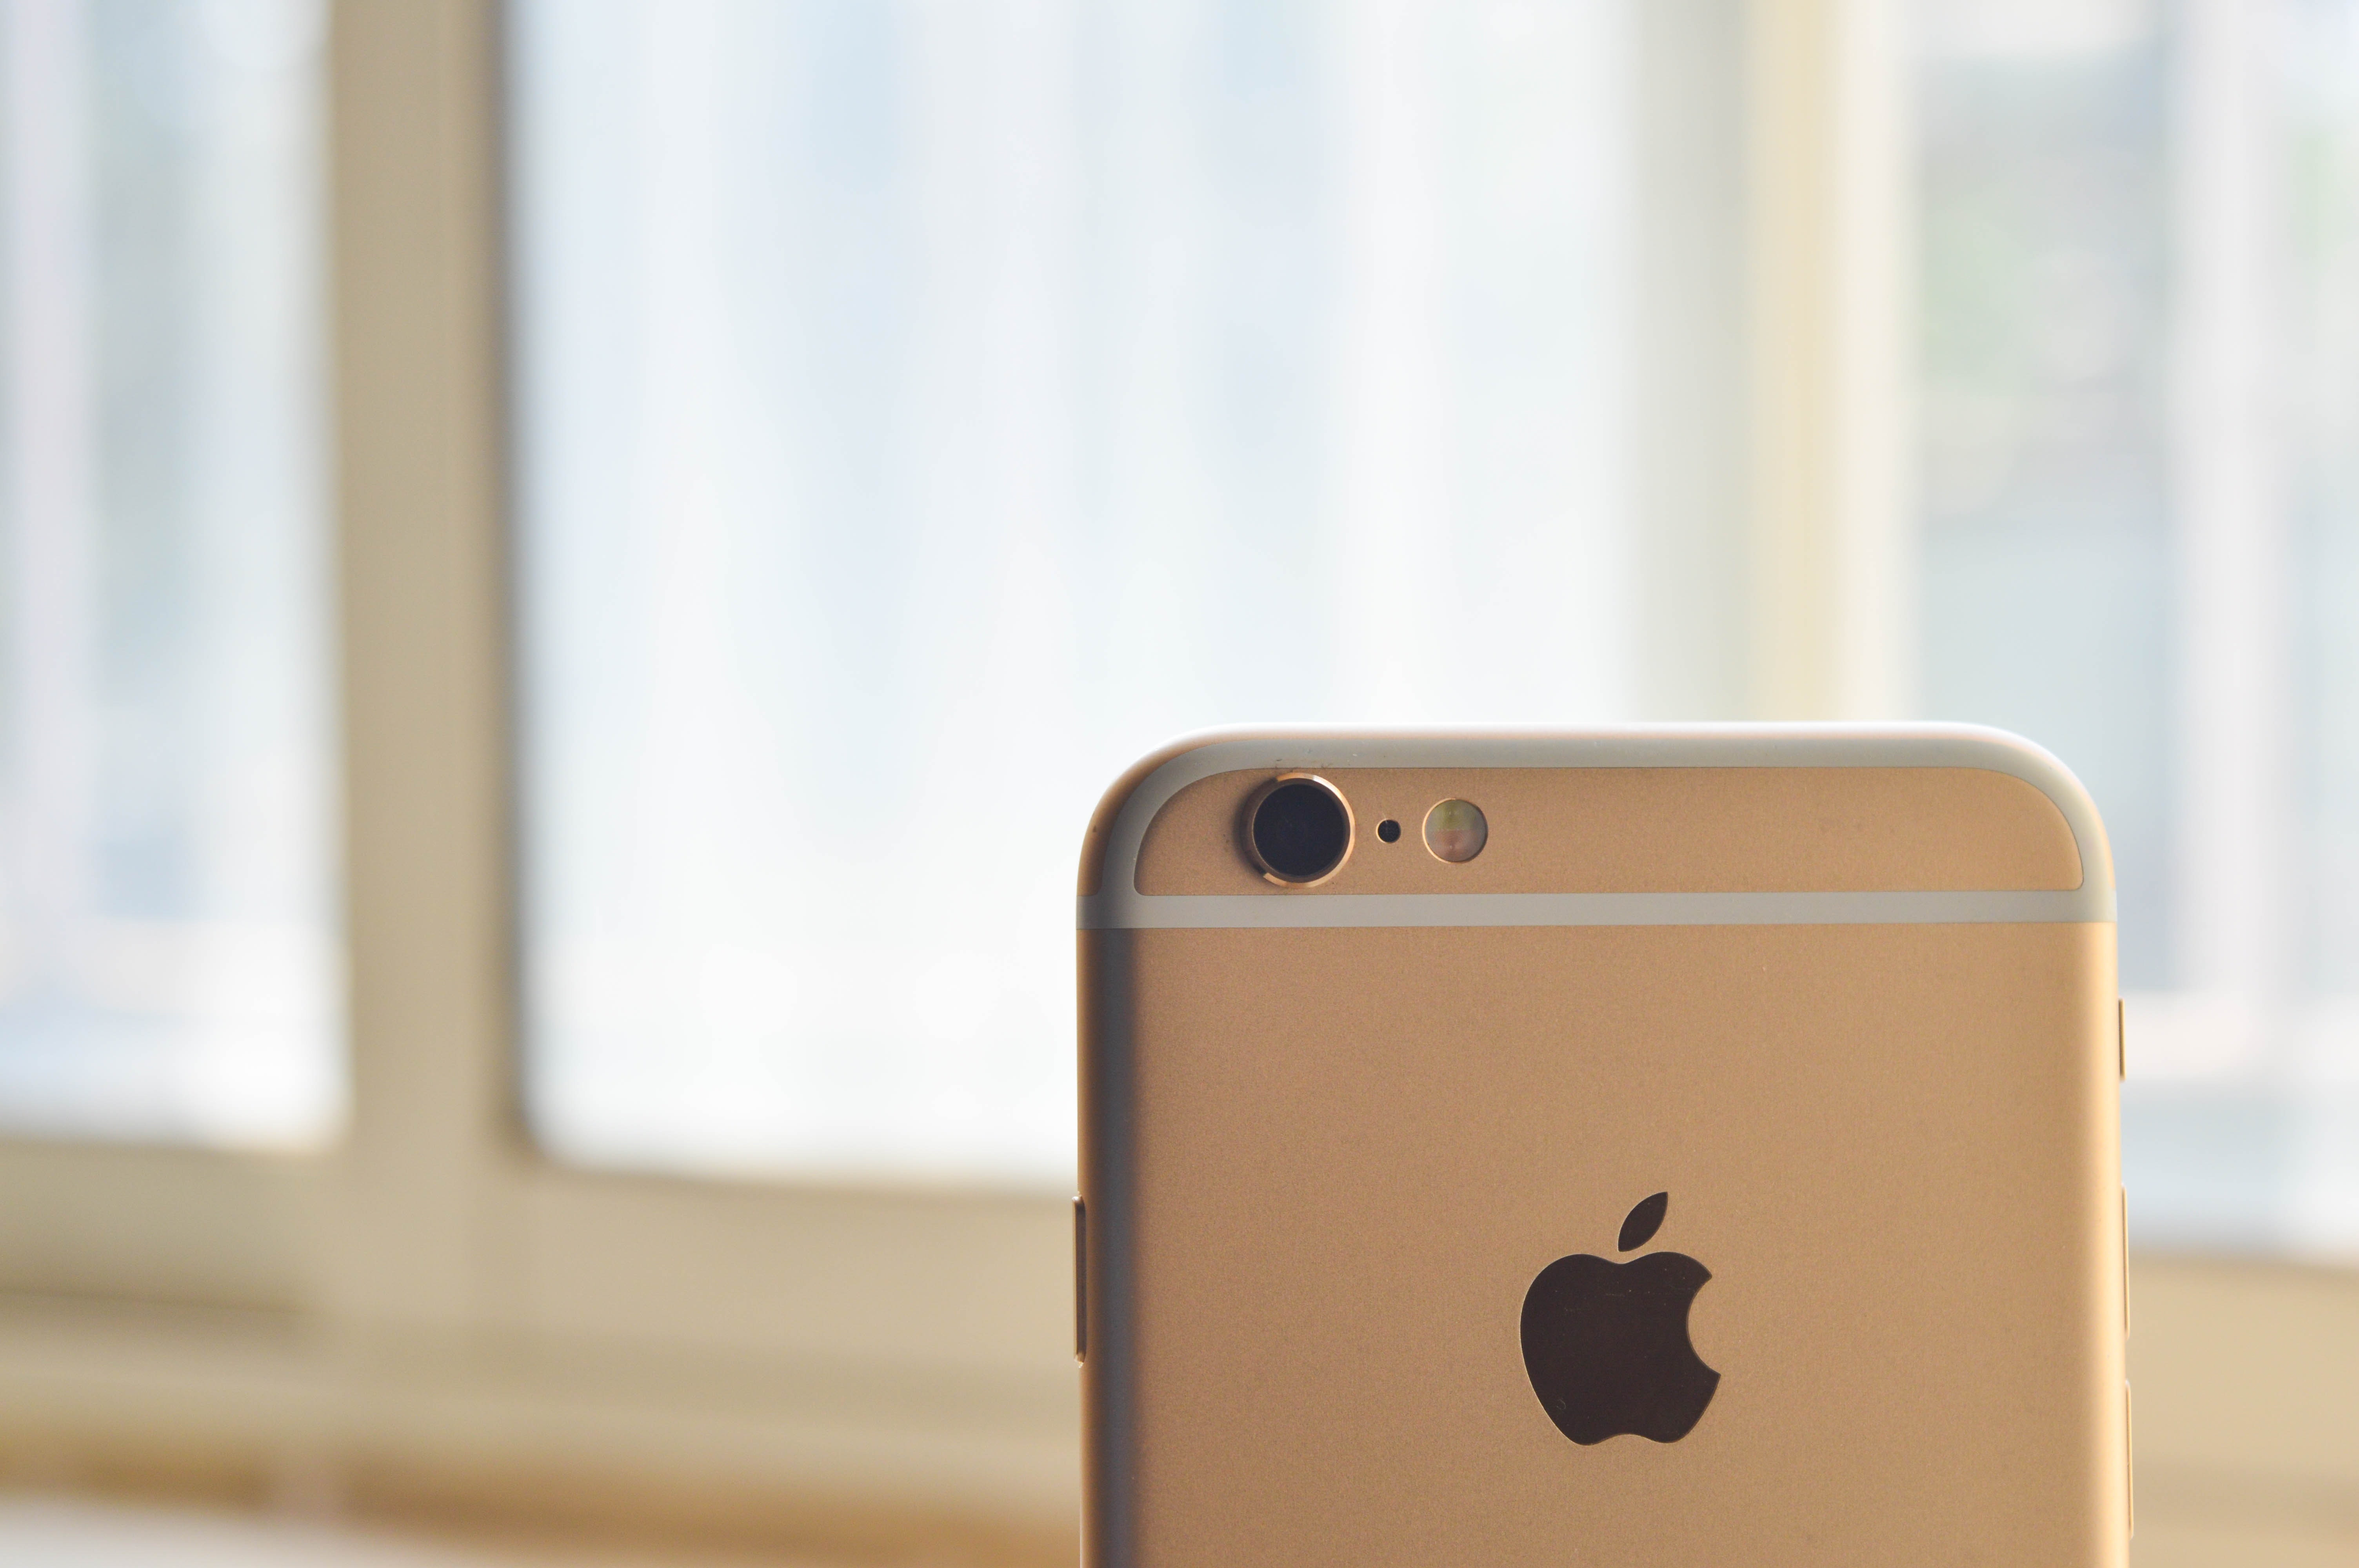
iphone, gadget, smartphone, product, mobile phone, communication device, portable communications device, technology, electronic device, beige, Material property, ipad